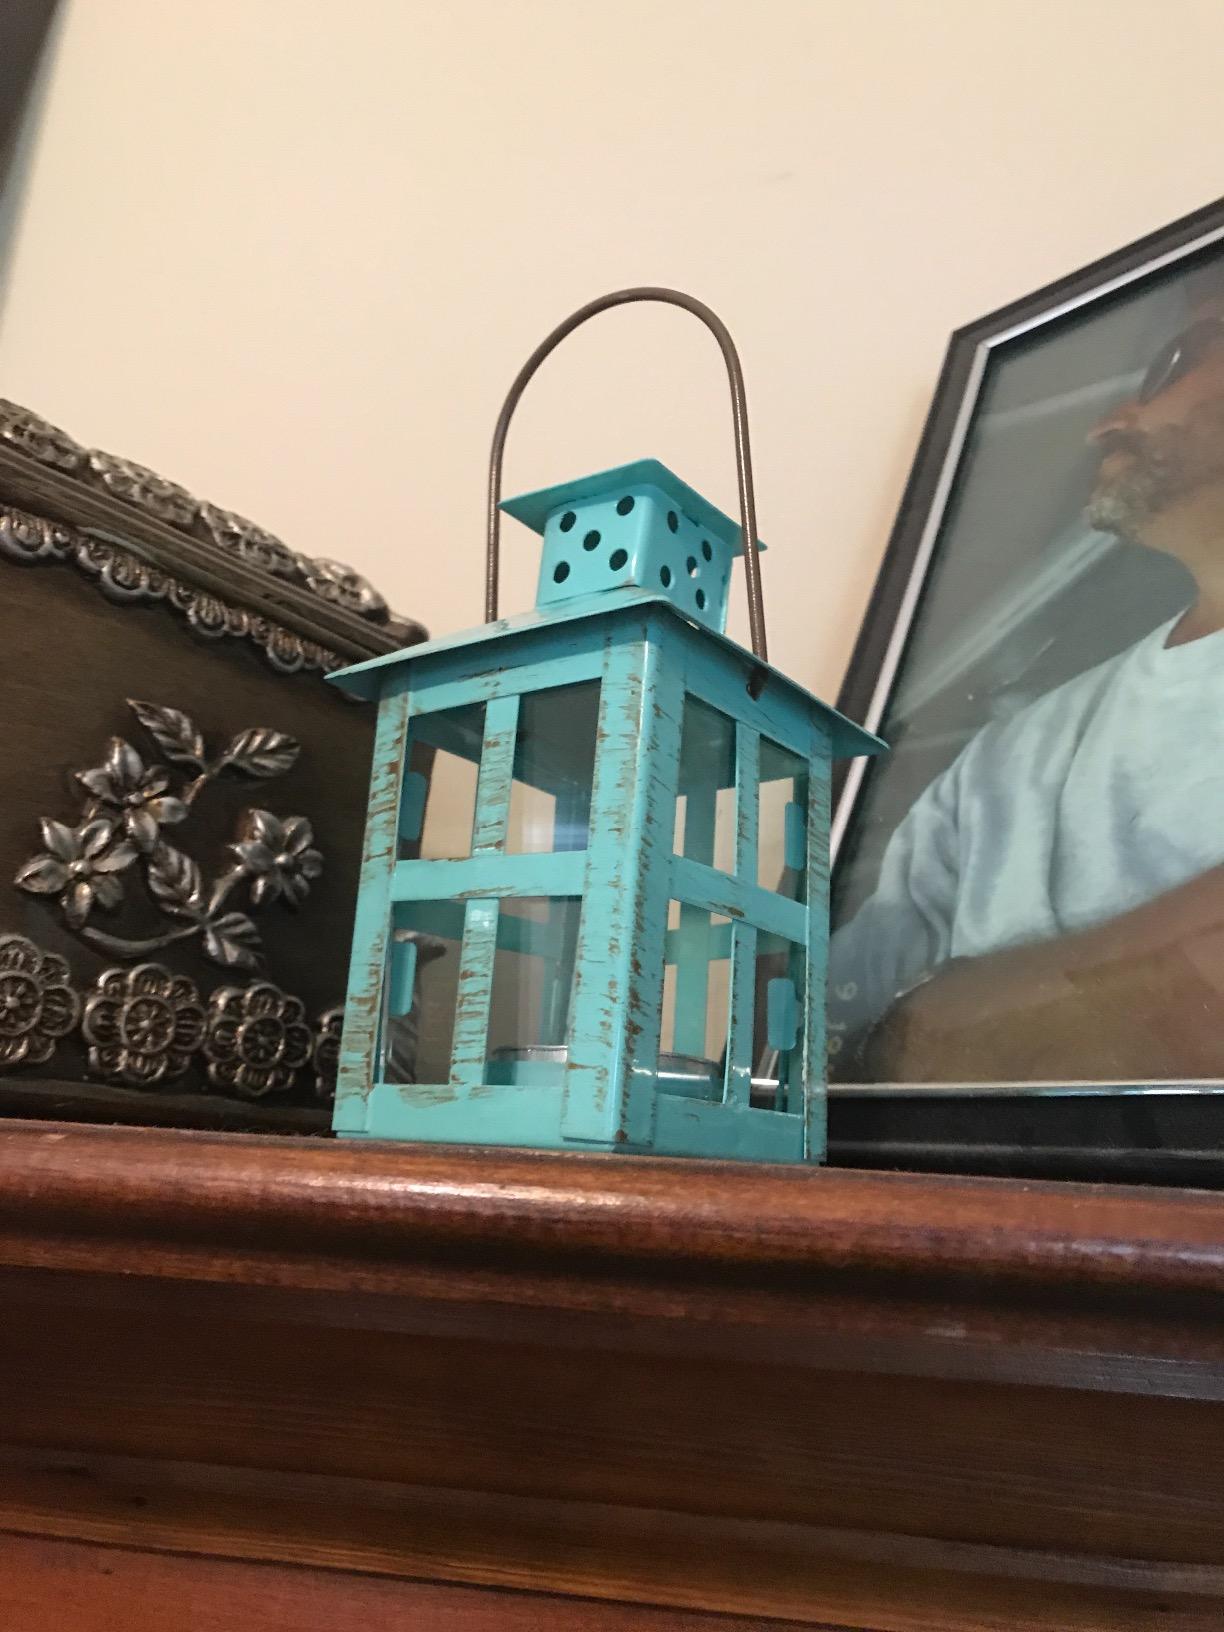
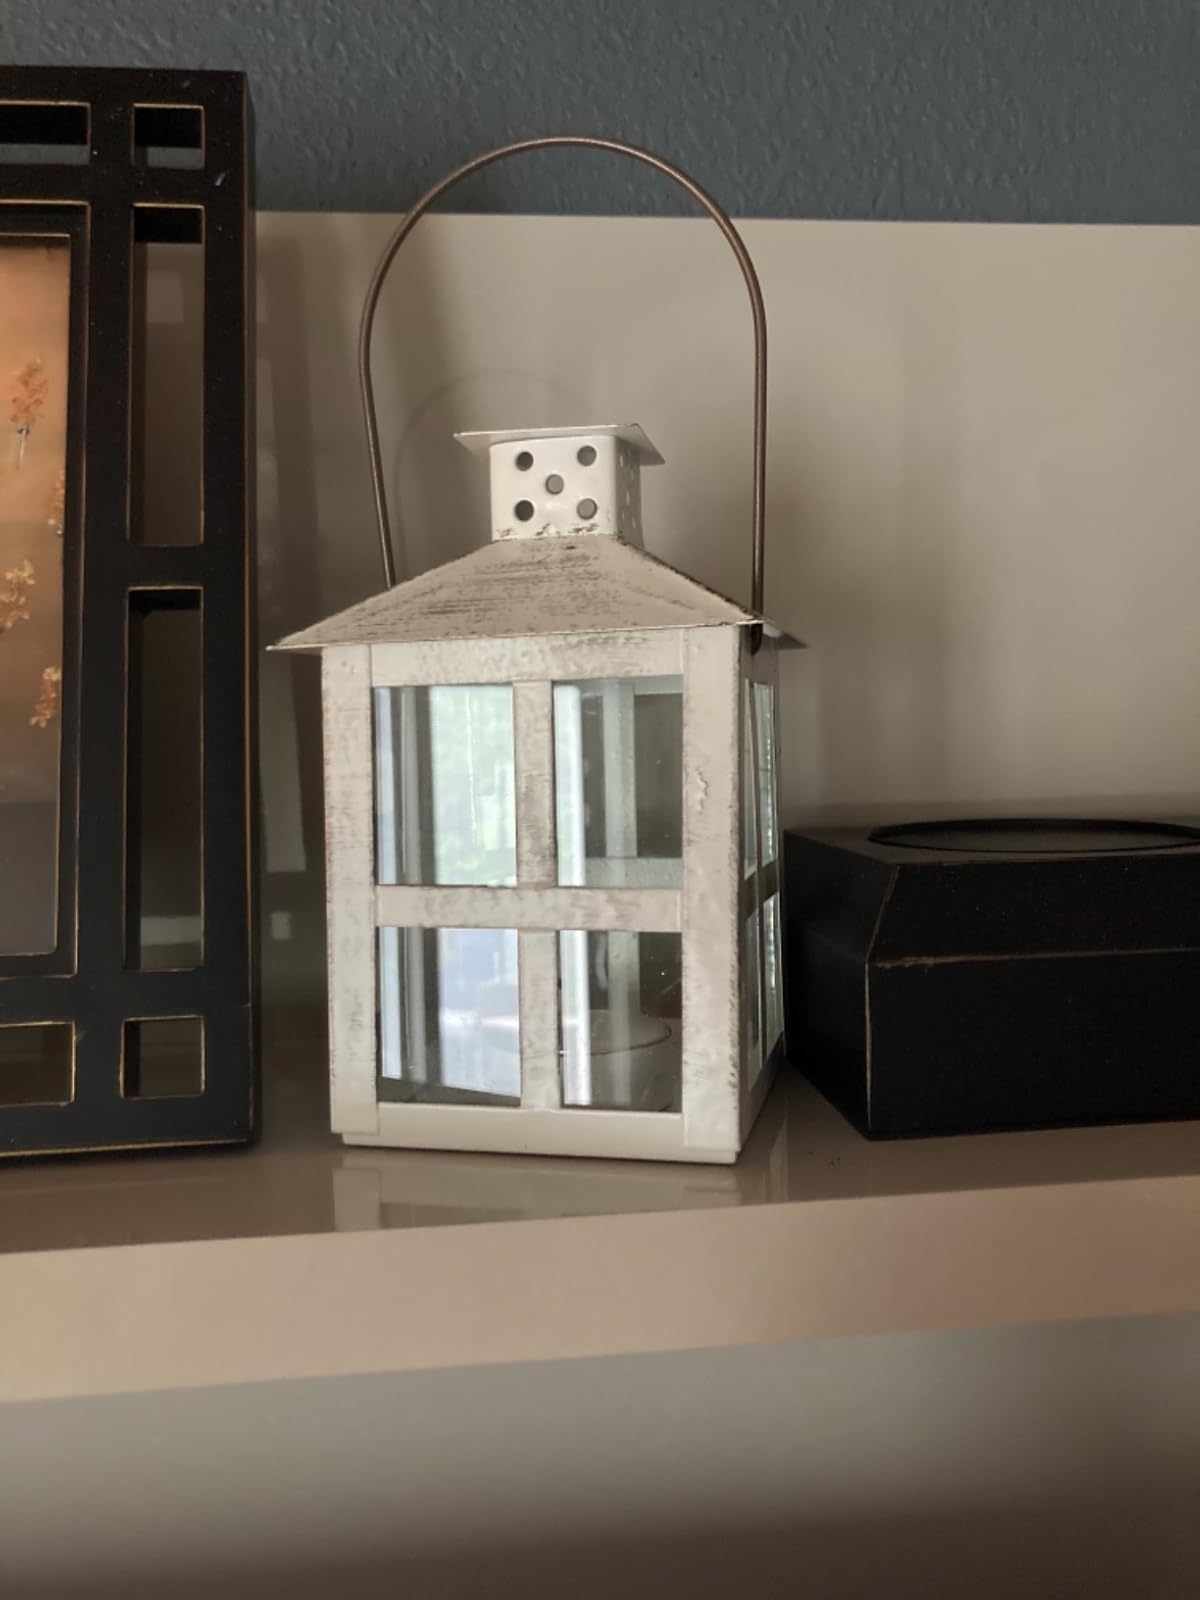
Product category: lantern
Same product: no